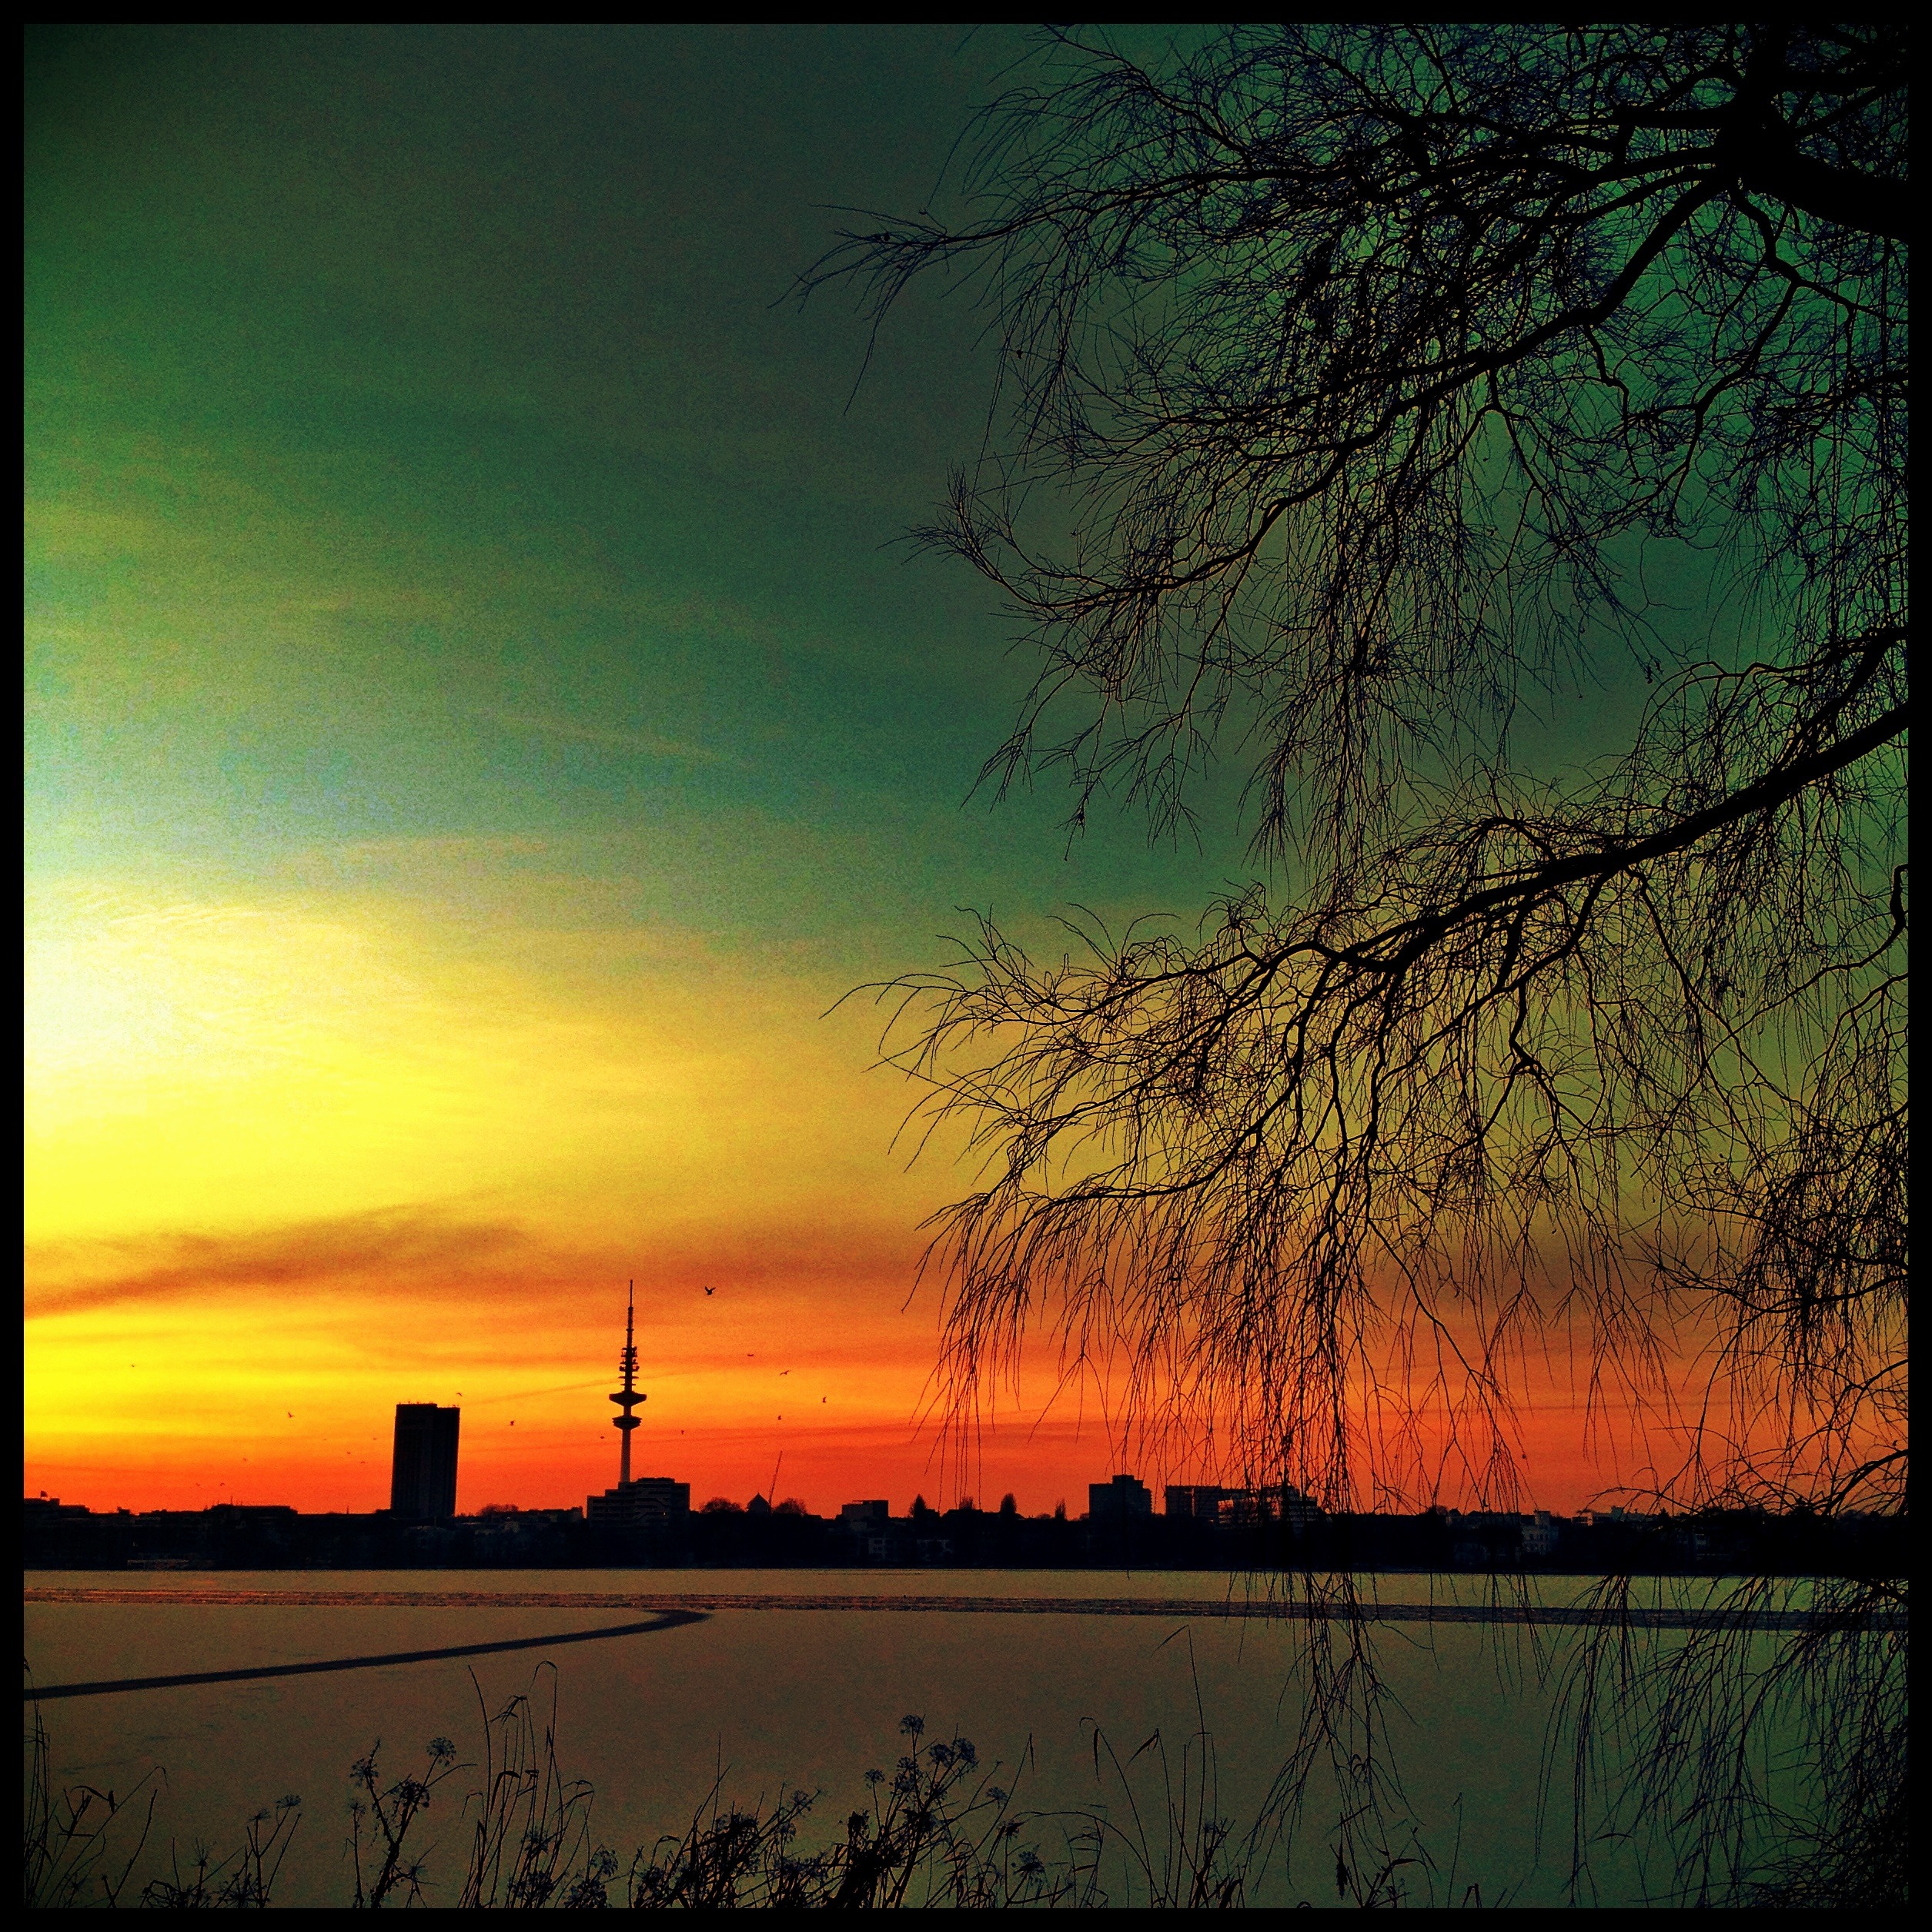
water, nature, horizon, cloud, sky, sunrise, sunset, morning, dawn, atmosphere, dusk, evening, reflection, red, germany, abendstimmung, hamburg, afterglow, alster, atmospheric phenomenon, red sky at morning